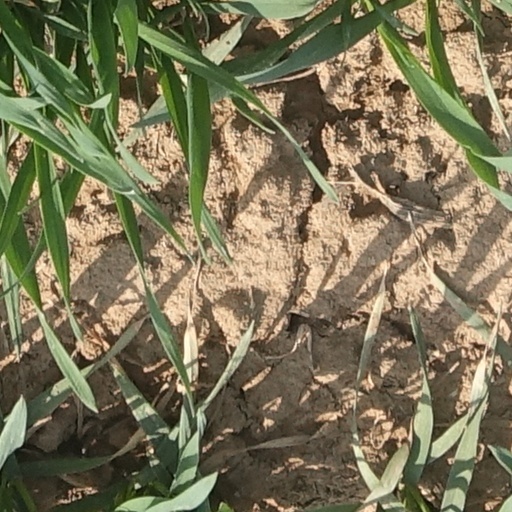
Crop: wheat